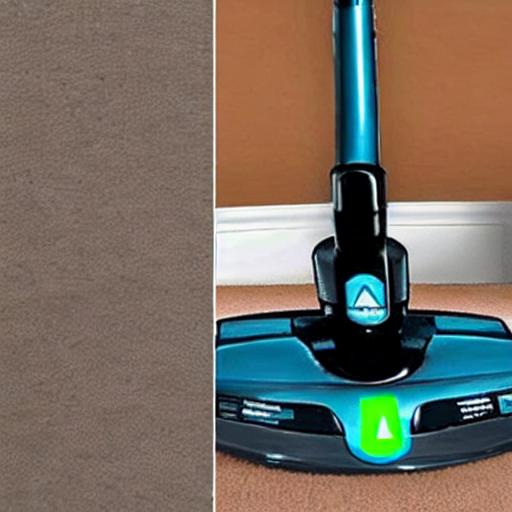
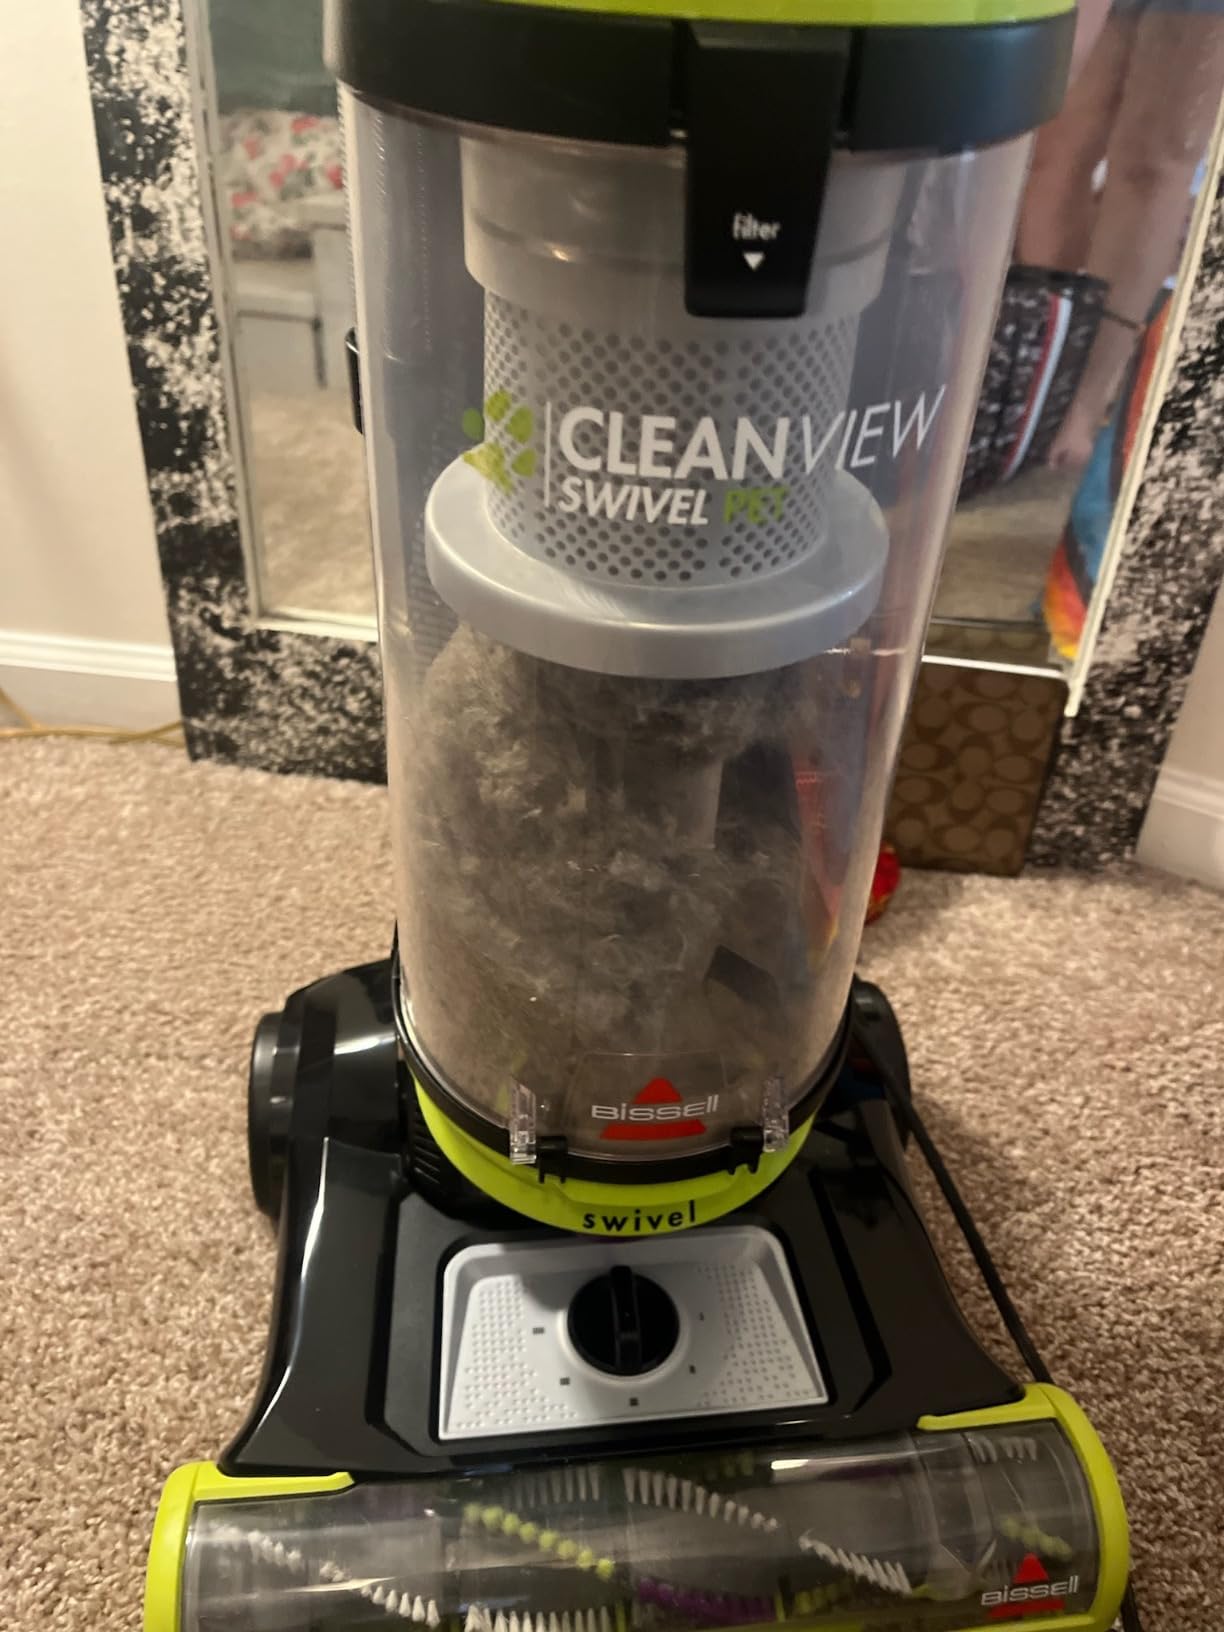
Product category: items_vacuum
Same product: no